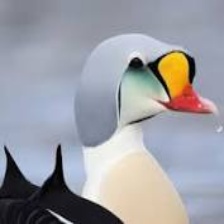
Species: KING EIDER
Scientific name: SOMATERIA SPECTABILIS
ImageNet parent category: drake